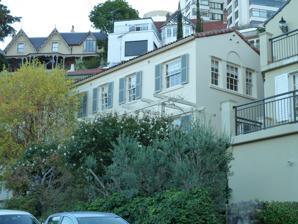
Building: 4 and 6 Wiston Gardens, Double Bay
Country: Australia
Year built: 1936
Historic site in New South Wales, Australia 4 and 6 Wiston Gardens, Double Bay 6 Wiston Gardens in 2012 Location 4 and 6 Wiston Gardens, Double Bay , New South Wales , Australia Coordinates 33°52′22″S 151°14′24″E / 33.8728°S 151.2400°E / -33.8728; 151.2400 Built 1932–1936 Architect Professor Leslie Wilkinson New South Wales Heritage Register Official name Houses; Wiston Gardens; Sweetapple (#4); Parkinson (#6) Type State heritage (complex / group) Designated 2 April 1999 Reference no. 209 Type House Category Residential buildings (private) Location of 4 and 6 Wiston Gardens, Double Bay in Sydney Show map of Sydney 4 and 6 Wiston Gardens, Double Bay (Australia) Show map of Australia The houses located at 4 and 6 Wiston Gardens, Double Bay are heritage-listed former residences and estate with vineyard and now residences located at 4 and 6 Wiston Gardens, Double Bay , New South Wales , Australia. It was designed by Professor Leslie Wilkinson and built from 1932 to 1936. It is also known as Wiston Gardens ; Sweetapple (#4); Parkinson (#6). History Originally known by its Aboriginal name Yarranabbee, this suburb on the south side of Sydney harbour was called Mrs Darling's Point in honour of his wife by Ralph Darling , the NSW Colonial Governor of 1825–31. At that time the area was heavily timbered, but after New South Head Road was built in 1831 timber cutters felled many of the trees, and the land was subdivided. Most of the plots, covering 3.6 to 6.1 hectares (9 to 15 acres) in this area, were taken up between 1833 and 1838. The "Mrs" was lost from the name and the suburb and point became Darling Point . Wiston Gardens is located in the area of Double Bay which originally formed part of the "Mount Adelaide" estate established by William Macdonald in the 1830s. Although Macdonald did not build a house on the site he was responsible for a considerable amount of landscaping including the planting of a vineyard on the site of what is now Wiston Gardens, including No. 4 Wiston Gardens. The vineyard was reputedly designed by Thomas Shepherd, the first nurseryman and landscape designer in the colony. The Mount Adelaide Estate was extensively sub-divided between the time Macdonald departed for England in 1837 and the turn of the century. In 1833 "Villa allotments" were advertised for sale at 'Mrs Darling's Point'. The land was auctioned on 11 October and the largest allotment No. 10, 13 acres 3 rods won the eastern side of the point was purchased by William Macdonald, an emancipist (transported for life for forgery) turned successful businessman and entrepreneur, dealing in general hardware. Macdonald named his purchase Mount Adelaide and spent considerable amounts of money on it, although no residence had been built by the time he put it up for sale in 1837. Thomas Shepherd, landscape gardener In the 1830s (1833–37) Macdonald was responsible for a considerable amount of landscaping including the planting of a vineyard on the Mount Adelaide estate (part of which is the site of what is now Wiston Gardens, including No.s 4 & 6). The vineyard was reputedly designed by Thomas Shepherd, the first nurseryman and landscape designer in the colony. The Mount Adelaide Estate was extensively sub-divided between the time Macdonald departed for England in 1837 and the turn of the century. Thomas Shepherd ( c. 1779 –1835) landscape gardener and nursery proprietor was NSW's first nurseryman, the first early writer and teacher on landscape design in the colony and one of the main proponents of vine cultivation in this period. His father was Principal Gardener to the Earl of Crawford and Lindesay at his property Struthers, where the young Thomas received his earliest horticultural education. He then trained in all aspects of landscape gardening and worked for the practice of Thomas White before setting himself up as a practising landscape gardener in both Scotland and England. In his English work he came in contact with Humphry Repton (noted landscape gardener) and in his writing criticised some of Repton's methods. Shepherd eventually established a nursery at Hackney (London) to support his business. Widowed ( c. 1821 -2) and then remarried (1823) and faced with an unprofitable landscape and nursery business in the period after 1815 at the end of the Napoleonic Wars, he took a position with the New Zealand Company. As Principal Superintendent he was charged with establishment of a colony on Stewart Island , New Zealand, with the intention of cultivating flax ( Phormium tenax ). With a band of colonists, mainly Scots, he sailed in 1825 with his new wife Jane Sarah (née Henderson) and young family for the South Pacific. Unsuccessful in finding a suitable place for a settlement either in Stewart Island or the rest of New Zealand, they arrived in Sydney in early 1827. With encouragement from Governor Darling, he established the first commercial nursery garden in Australia near Grose Farm (1827) (today's suburb of Chippendale / Darlington , and adjacent to what is now the University of Sydney and Victoria Park ). He named his nursery the Darling Nursery in honour of his patron. Progress was difficult because of the unprepared nature of the land allocated and he began with a vegetable garden. This was gradually expanded into the Darling Nursery with help of stock from Sydney Botanic Gardens , as well as from Colonial Secretary Alexander Macleay at Elizabeth Bay House and his son William Macarthur at Camden Park . Little is known of his landscaping work but, having established himself in the colony, Shepherd gave two sets of lectures at Sydney Mechanics' School of Arts during 1834–5, for which (in their published form) he is now chiefly remembered. Shepherd's first published writings were on viticulture (1831) and he was an early supporter of James Busby (viticultural promoter, educator, and patron). Shepherd's "Lectures on the Horticulture of New South Wales" (1835) addressed practical matters, such as the growing of vegetables in a colony with a different climate and soils to those of Britain and complete turnabout of the seasons. The vital need for water in hot Sydney summers was also stressed in this, Australia's first garden book. 'Lectures on Landscape Gardening in Australia (1836) of which only the first was able to be delivered due to Shepherd's death, was the first Australian book to address garden design, and preceded by five years the first major North American text on landscape gardening (by Andrew Jackson Downing). At first sight conservative in their aesthetics, the lectures drew rhetorically on the (Capability) Brownian tradition of the English landscape garden, albeit tempered by local circumstance and contemporary thought. Shepherd deplored the indiscriminate destruction of timber and instead advocated selective thinning and tasteful arrangement and disposition of exotic trees to create "pleasing effects (and) ...improved scenery". He addressed a range of garden styles – Sublime, Picturesque, and Beautiful – an inclusive approach in a colony of only modest population. His advice on education for young gardeners had strong overtones of (publisher and writer) John Claudius Loudon, and many of the later lectures borrowed from his writings. William McDonald's Mount Adelaide estate (1833–37) is the only known landscape design that can confidently be attributed to Thomas Shepherd – a terraced vineyard overlooking an ornamental fishpond with Sydney Harbour (Double Bay) as a backdrop. The site has identified archaeological potential for relics associated with the significant 1830s vineyard prior to its subdivision and construction of both Lewis' 1838+ house and subsequent additions, its demolition and construction of Babworth House between 1912 and 1915. The estate (and its subdivisions, such as 4 & 6 Wiston Gardens to the east and downhill) are significant for their association with Shepherd and through hims with contemporary theories of aesthetics in landscaping and picturesque design and to demonstrate aspects of the cultivation of the vine and the design, layout and construction of a vineyard of the 1830s. The potential for substantial remains is limited as a result of the major changes to the site of the vineyard (through subdivision and housing construction). Building and garden making by Lewis and later Hordern family may have removed much of the potential archaeological remains of Mount Adelaide's landscaping (e.g. vineyard terraces and fishpond) from the 1830s. No. 6 Wiston Gardens was completed by 1934, and won the Sir John Sulman Medal for architecture in that year. The house which is the subject of this proposal (No.4) was built in 1935 or 1936, and was originally built to complement No 6 Wiston Gardens also designed by Leslie Wilkinson, the first professor of architecture at the University of Sydney . However the garden of No 6 has been sub-divided and a new house has been built on this land. Grounds The site has identified archaeological potential for relics associated with the significant 1830s vineyard of the Mount Adelaide Estate located on this site prior to its subdivision and construction of the subject house. These potential relics have been assessed as significant for the following reasons: For their association with Thomas Shepherd, the first nurseryman, the first early writer and teacher on landscape design in NSW, first nurseryman and one of the main proponents of vine cultivation in this period. For their association with William Macdonald, an ex-convict who became a wealthy entrepreneur. For their association with contemporary theories of aesthetics in landscaping and picturesque design. For their ability to demonstrate aspects of the cultivation of the vine and the design, layout and construction of a vineyard of the 1830s. The potential for substantive is remains is limited as a result of the major changes to the site of the vineyard (through subdivision and housing construction). The site appears to have some remains of the general landforms of the former vineyard from the 1830s. The existing garden terraces and their stone retaining walls are significant landscape features of the setting of the heritage item, as part of the 1936 Wilkinson design and reflecting the earlier vineyard terraces. The front garden – All existing plantings and garden layout in the affected part of the site was established approximately 15 years ago by the present owner in order to recreate the original Wilkinson garden layout. Prior to this there was only undeveloped lawn in the affected part of the site. Description 4 Wiston Gardens in 2017 Site The site is very steep with a sandstone cliff to the rear of the property. There is a small courtyard behind the house and a larger garden yard on the terrace above the cliff. A lush semi-tropical garden runs parallel to the north side of the house. The site appears to have some remains of the general landforms of the former vineyard from the 1830s. The existing garden terraces and their stone retaining walls are significant landscape features of the setting of the heritage item, as part of the 1932 Wilkinson design and reflecting the earlier vineyard terraces. The garden has evolved in a manner which has continued Wilkinson's original scheme. The front garden – all existing plantings and garden layout in the affected part of the site was established approximately 15 years ago by the present owner in order to recreate the original Wilkinson garden layout. Prior to this ...there was only undeveloped lawn in the affected part of the site House The house is a two-storey building in the Inter-war Spanish Mediterranean style with Georgian features. The site is very steep with a sandstone cliff to the rear of the property. There is a small courtyard behind the house and a larger garden yard on the terrace above the cliff. A lush semi-tropical garden runs parallel to the north side of the house. The garden has evolved in a manner which has continued Wilkinson's original scheme. Condition As at 10 January 2008, the identified potential is for relics associated with the 1830s vineyard, which had been located on this site prior to its subdivision and construction of the subject house. These potential relics have been assessed as significant for the following reasons: For their association with Thomas Shepherd, the first nurseryman, the first early writer on landscape design in NSW, and one of the main proponents of vine cultivation in this period. For their association with William Macdonald, an ex-convict who became a wealthy entrepreneur. For their association with contemporary theories of aesthetics in landscaping and picturesque design. For their ability to demonstrate aspects of the cultivation of the vine and the design, layout and construction of a vineyard of the 1830s. There is limited potential for substantive remains as a result of major changes to the site of the vineyard (through subdivision and housing construction). The potential relics identified in the submitted Archaeological Assessment appear to include buried dry stone walls that retained the 1830s vineyard terraces, demonstrating the original layout, design and construction of this vineyard, and evidence of the early vine species in the buried topsoil. The Statement of Heritage Impact submits that all existing plantings and garden layout in the affected part of the site was established approximately 15 years ago by the present owner in order to recreate the original Wilkinson garden layout. Prior to this time, it is submitted that there was only undeveloped lawn in the affected part of the site. While these recent landscaping works may have disguised potential relics of the 1830s vineyard, they are unlikely to have significantly disturbed these identified potential relics in the area of the proposed excavation. Modifications and dates The garden has evolved in a manner which has continued Wilkinson's original scheme: 1987/88: internal and external alterations including the construction of a new library within the cliff face at the rear of the building. A swimming pool was also approved on one of the terraces that the cliff is formed into. 2003: alterations to the front fence, existing garage and proposed additional double garage and cellar as follows: Convert garage to a playroom, reinstating the existing garage door materials and design (replacing the recent plywood replica). Create two windows openings in the northern elevation of the existing garage, to match existing adjacent windows. Infill existing opening in the stone front fence of the existing vehicular crossing, to match existing stone fence. Reinstate the Wilkinson gate archway of the front fence. Excavate front garden for construction of double garage and cellar under the garden. Garage will retain over its roof sufficient top soil to retain existing garden layout. Transplant or match existing garden plantings. Create opening in existing stone fence for proposed garage door. Stonework of front fence will be carefully removed during the excavation process and relaid with the same type of bedding, mortar joints, pattern and aged finish. Garage door will be constructed of solid timber vertical slats with routed slots for ventilation. Heritage listing As at 14 May 2009, the house is of state significance as part of a group of houses that are representative of the distinct style of architecture by the prominent Sydney architect, Professor Leslie Wilkinson. It has maintained a sound domestic design integrity and is a relatively intact example of Wilkinson's domestic architecture and garden design. The site is of significance as part of the extensive 1830s Mount Adelaide Estate and as the location of the vineyard of that estate, designed by Thomas Shepherd, the colony's first nurseryman and landscape designer. Houses was listed on the New South Wales State Heritage Register on 2 April 1999. References